George Scott Robertson

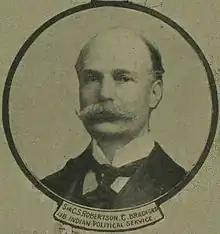
G.S. Robertson

Sir George Scott Robertson, (22 October 1852 – 1 January 1916) was a British soldier, author, and administrator who was best known for his arduous journey to the remote and rugged region of Kafiristan in what is now northeastern Afghanistan and for his overall command of British Empire forces during the Siege of Chitral. He chronicled his Kafiristan experience in the book "The Kafirs of the Hindu Kush". Some have suggested that Robertson's year-long expedition and subsequent book (originally published in 1896) provided background and inspiration for Rudyard Kipling's short story ""The Man Who Would Be King"". However, Kipling's work was originally published in 1888, predating Robertson's travels to the region.